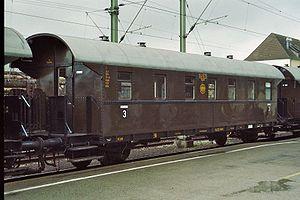
Le terme allemand Donnerbüchse signifie Boite à tonnerre et désigne le surnom des voitures métalliques à deux essieux ouvertes construites à partir de 1921 pour le compte des chemins de fer allemands. Il s'agit de la première génération de matériel à caisse métalliques. Leur surnom leur vient du grondement de ces voitures en raison de leur absence de suspension induisant la propagation des vibrations à travers leur caisse.